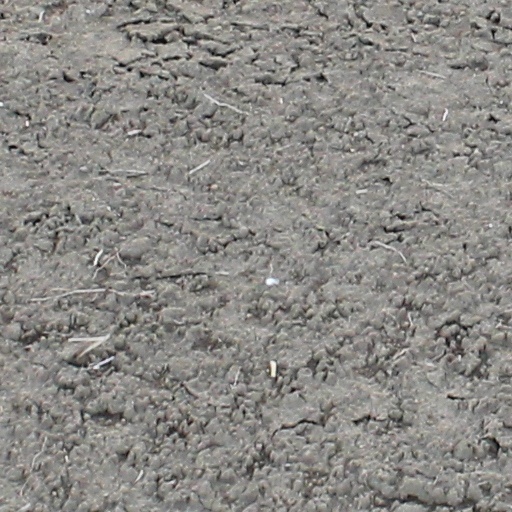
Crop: wheat